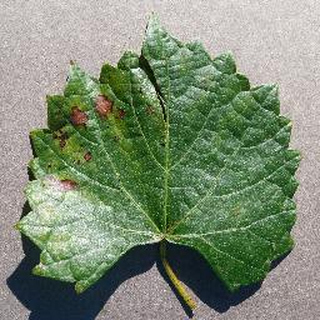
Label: grape_esca_black_measles